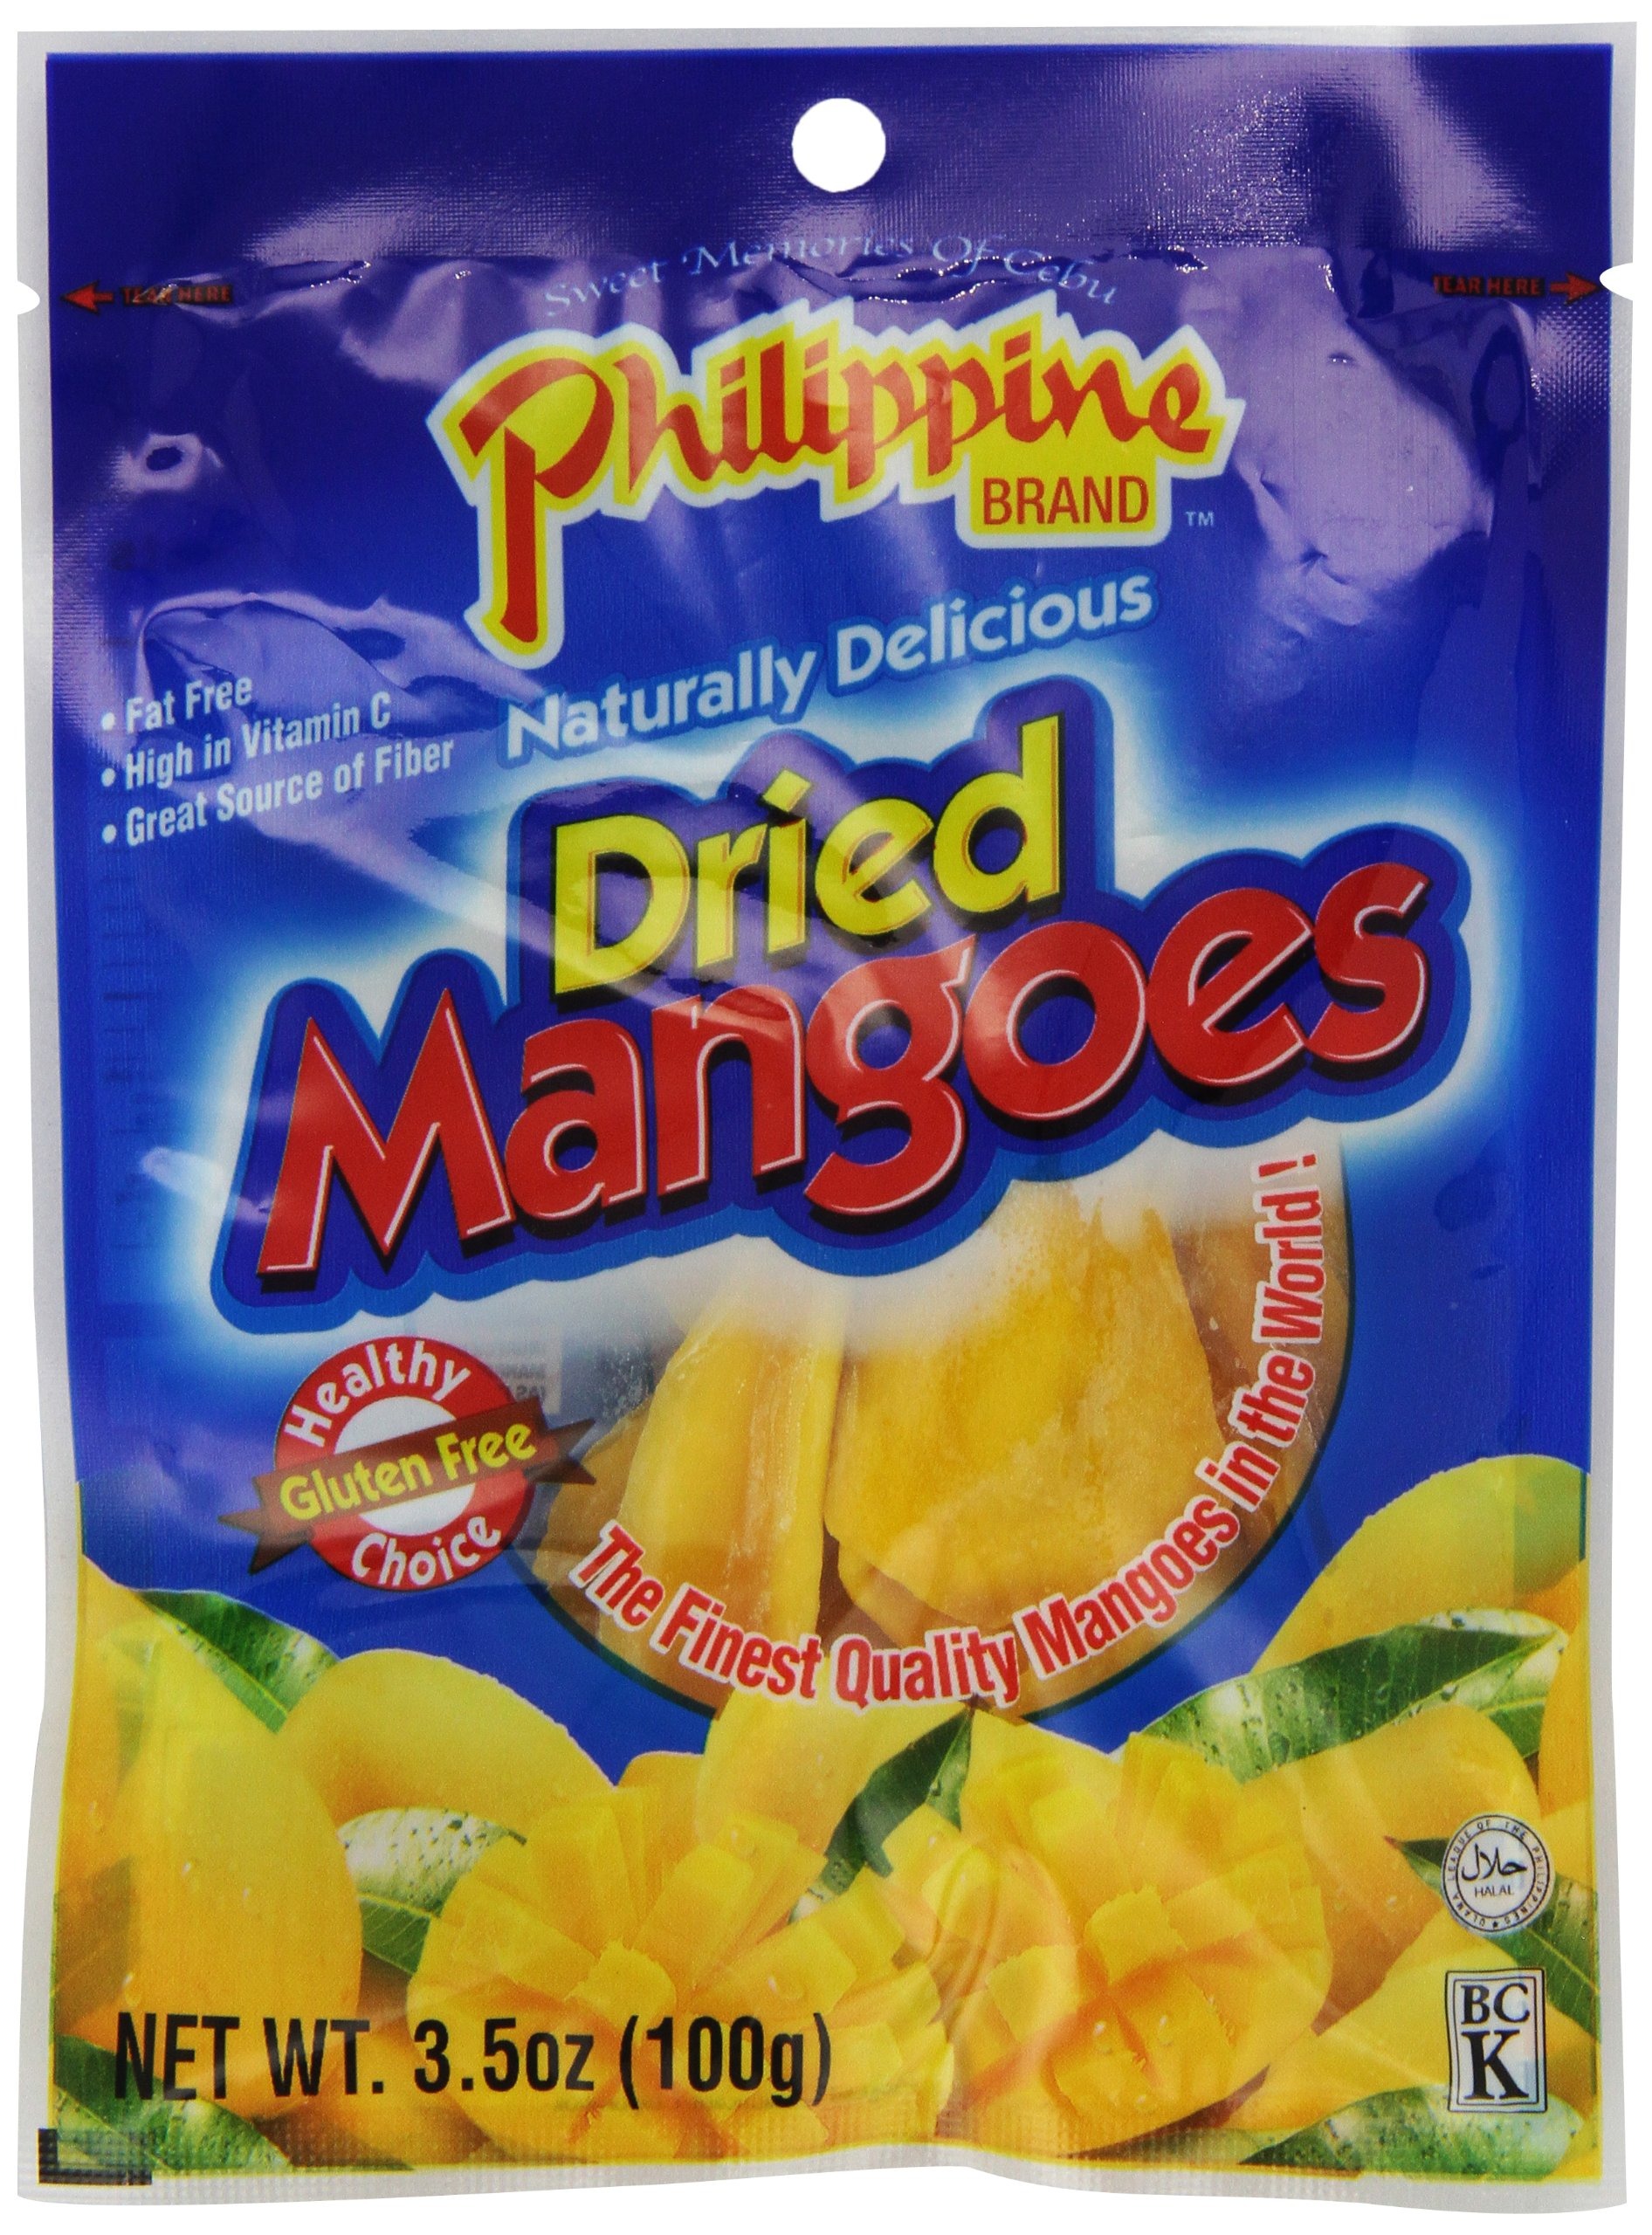
Item Name: Philippine BRAND Dried Mangoes, 3.5-Ounce (Pack of 25)
Bullet Point 1: Experience just one bite, you'll understand why Philippine Mango is famous for it's quality flavor and natural goodness! Our dried mangoes are lush, sweet and tasty. Nothing but the true taste of mango that goes into every bite!
Bullet Point 2: Naturally tree ripened mangoes
Bullet Point 3: Delicious, high in Vitamin C and great source of Fiber
Bullet Point 4: Unique design transparent pack.
Bullet Point 5: Made in the Philippines by the largest Philippine dried fruit producer and the standard bearer of world class processed fruit products.
Value: 87.5
Unit: Ounce

Price: 6.07